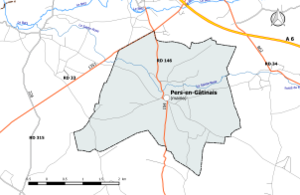
Carte du réseau routier de la commune de fr:Pers-en-Gâtinais.
Pers-en-Gâtinais est une commune française, située dans le département du Loiret en région Centre-Val de Loire.